Galarrwuy Yunupingu

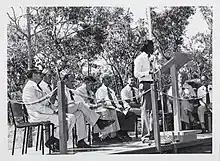
Yunupingu speaking at opening of Ranger Uranium Mine

In 1975, Yunupingu joined the Northern Land Council (NLC), the authority appointed under the "Aboriginal Land Rights Act 1976" to represent traditional Aboriginal landowners and Aboriginal people. He was chairman of the NLC from 1977 to 1980, an executive member until 1983 when he was re-elected as chairman. He has led a number of negotiations with mining and government bodies.